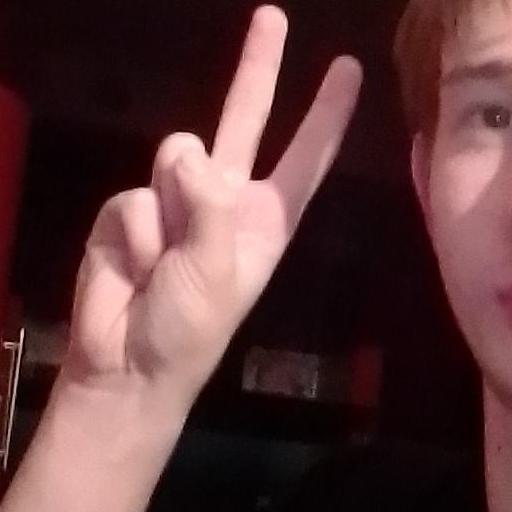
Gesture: peace